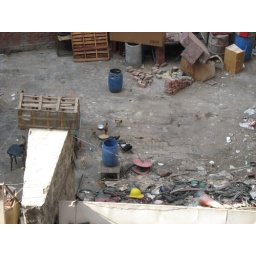
Rooftop chickens outside our hotel window in Cairo.